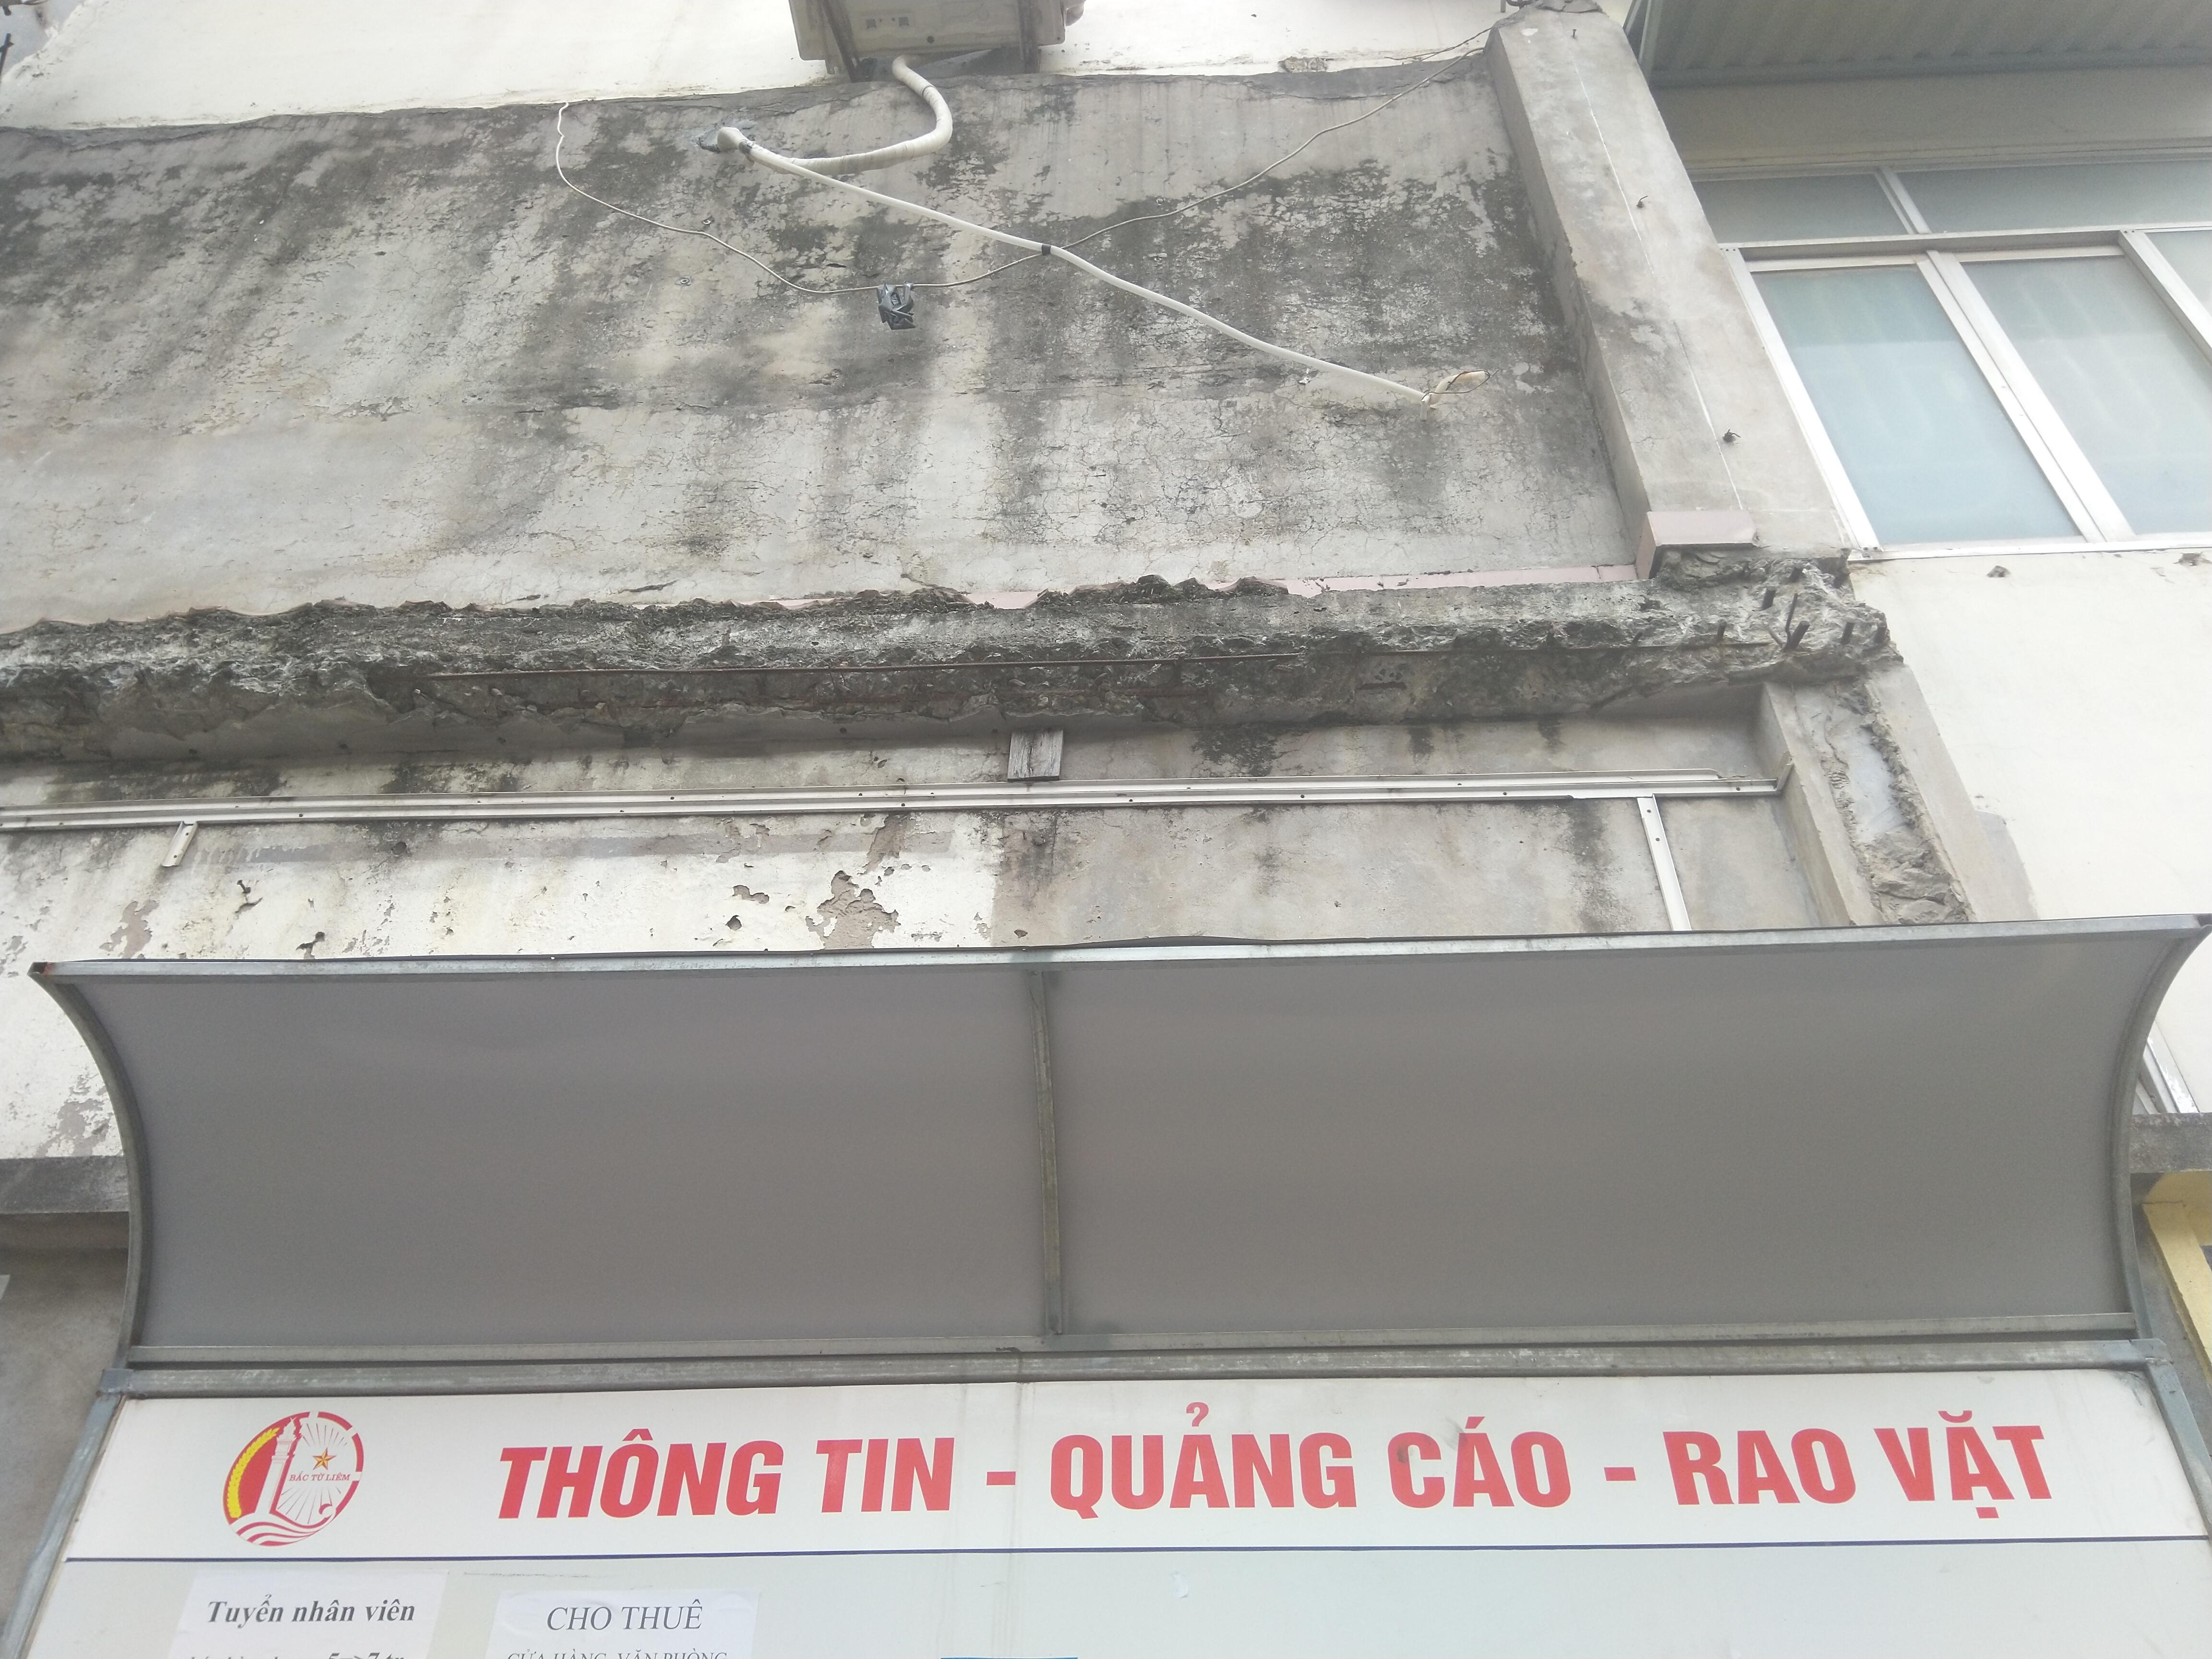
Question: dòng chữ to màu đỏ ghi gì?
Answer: ghi: thông tin-quảng cáo-rao vặt